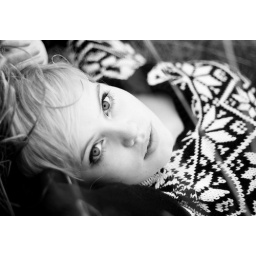
Big eyed girl in black and white.